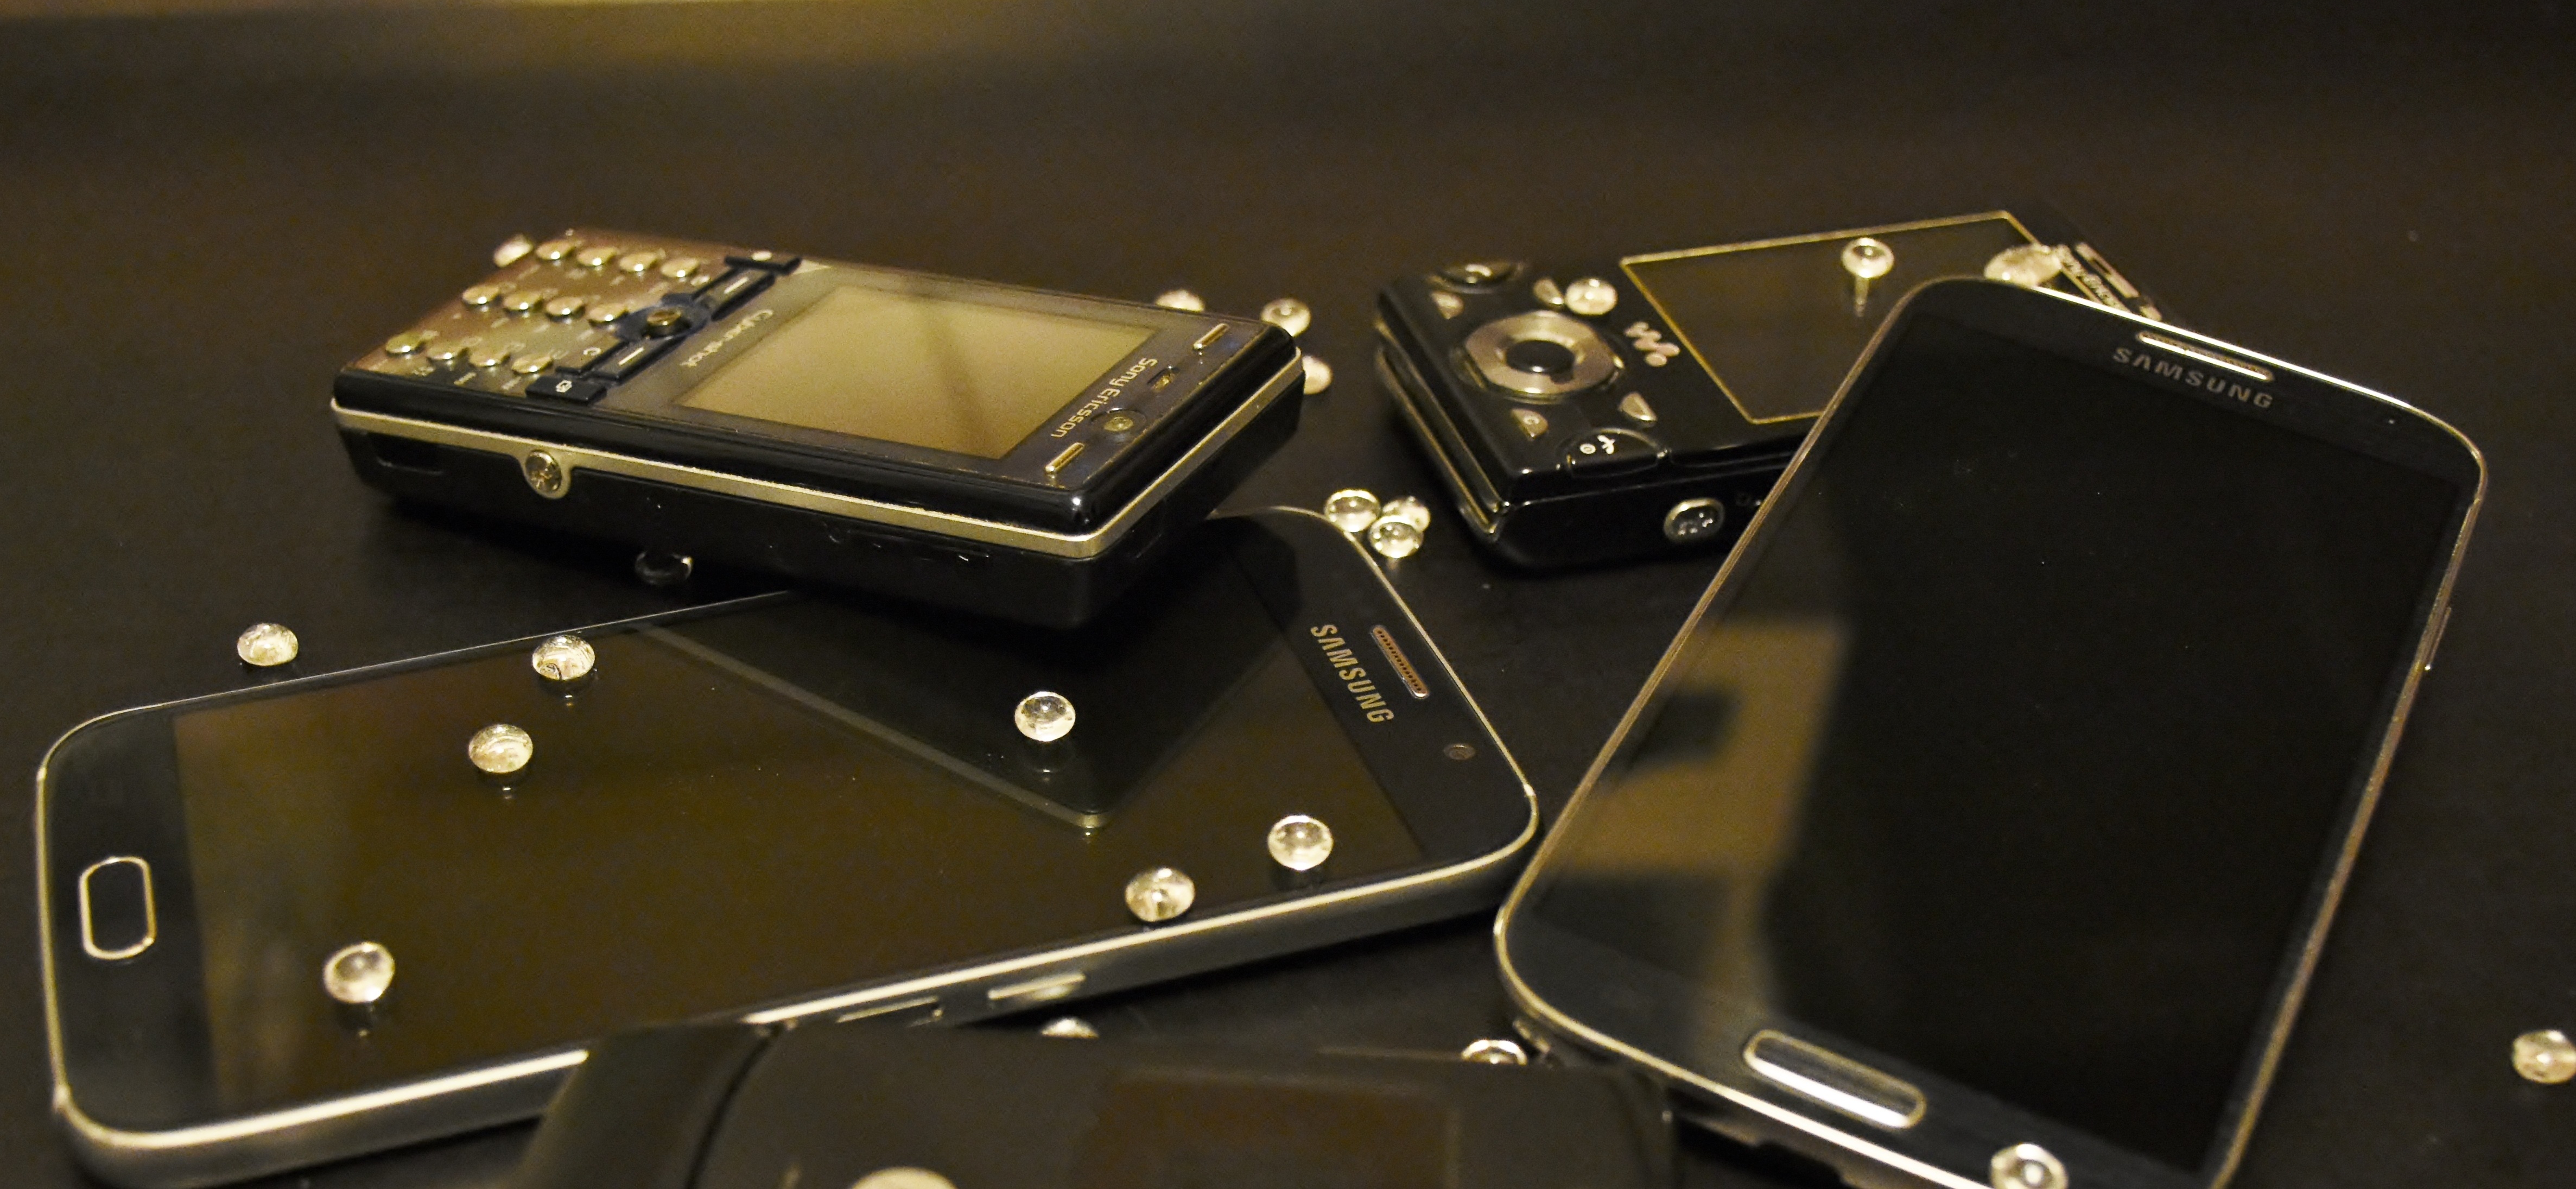
smartphone, mobile, screen, wood, technology, guitar, old, ad, phone, communication, gadget, business, black, mobile phone, modern, device, background, samsung, digital, new, sony, smart, motorola, used connection, plucked string instruments